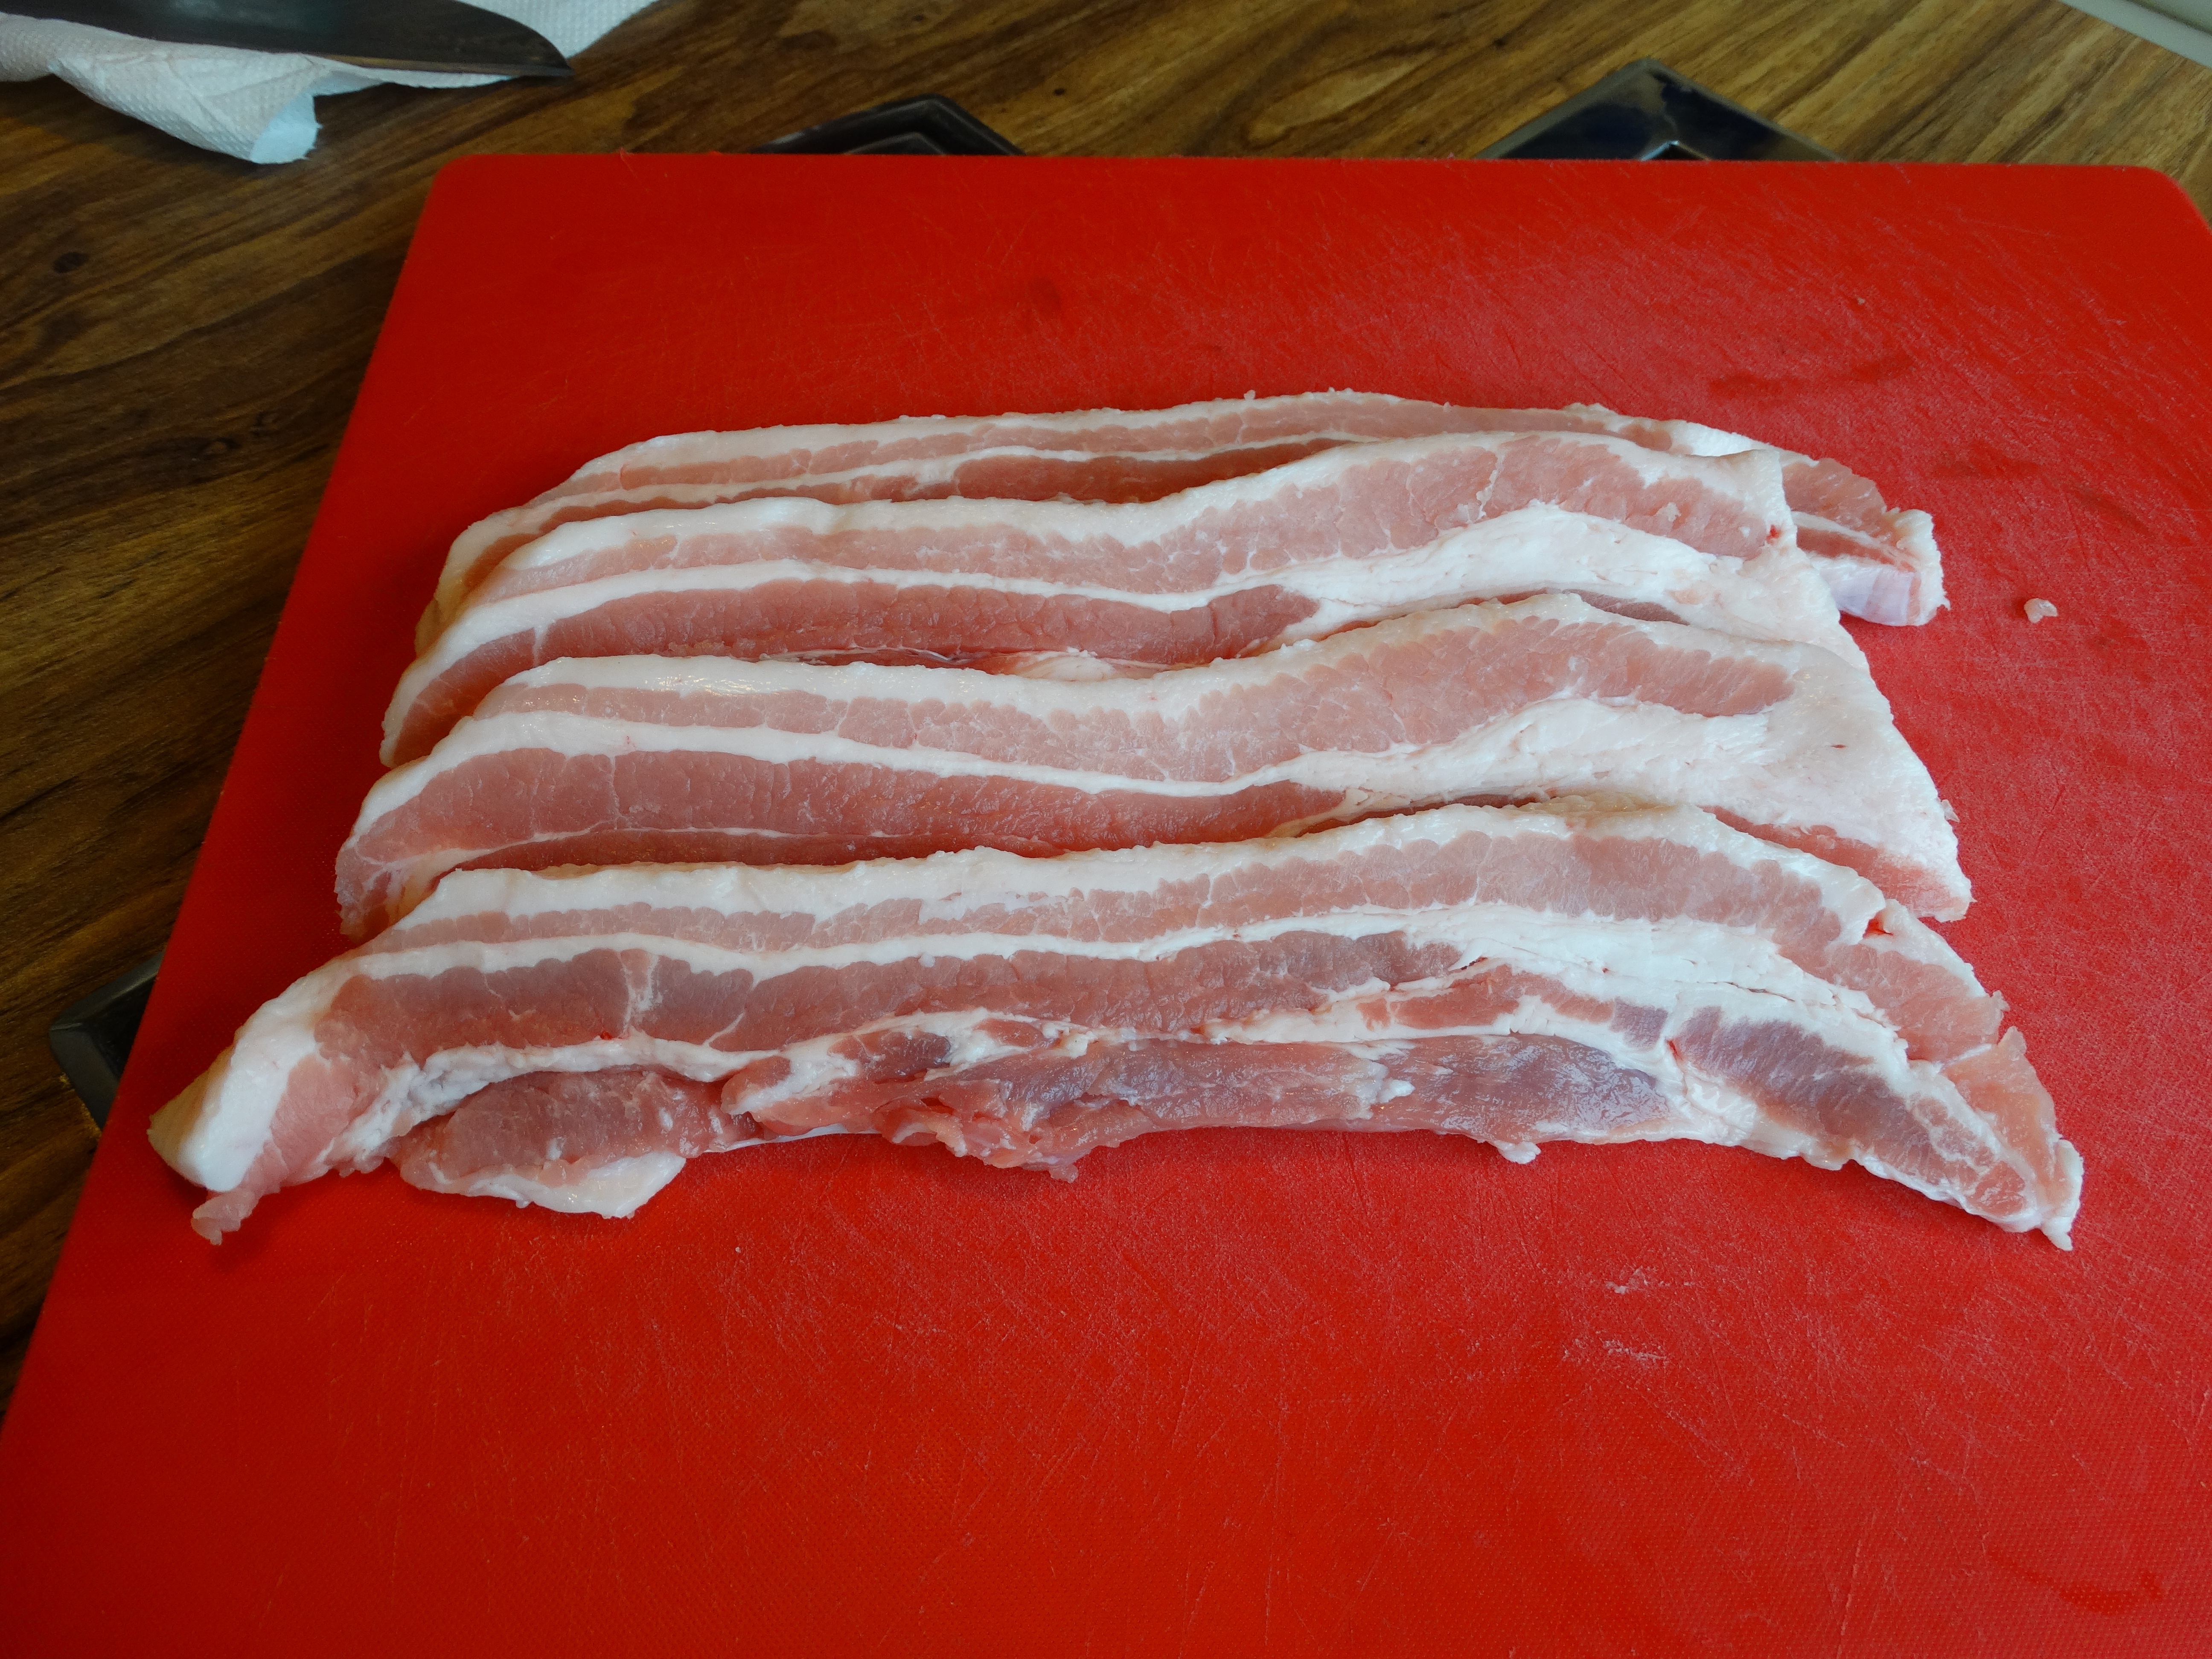
dish, food, red, meat, pork, cuisine, kobe beef, aging meat